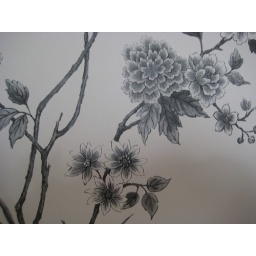
Detail of the wall paper print in the hotel room.